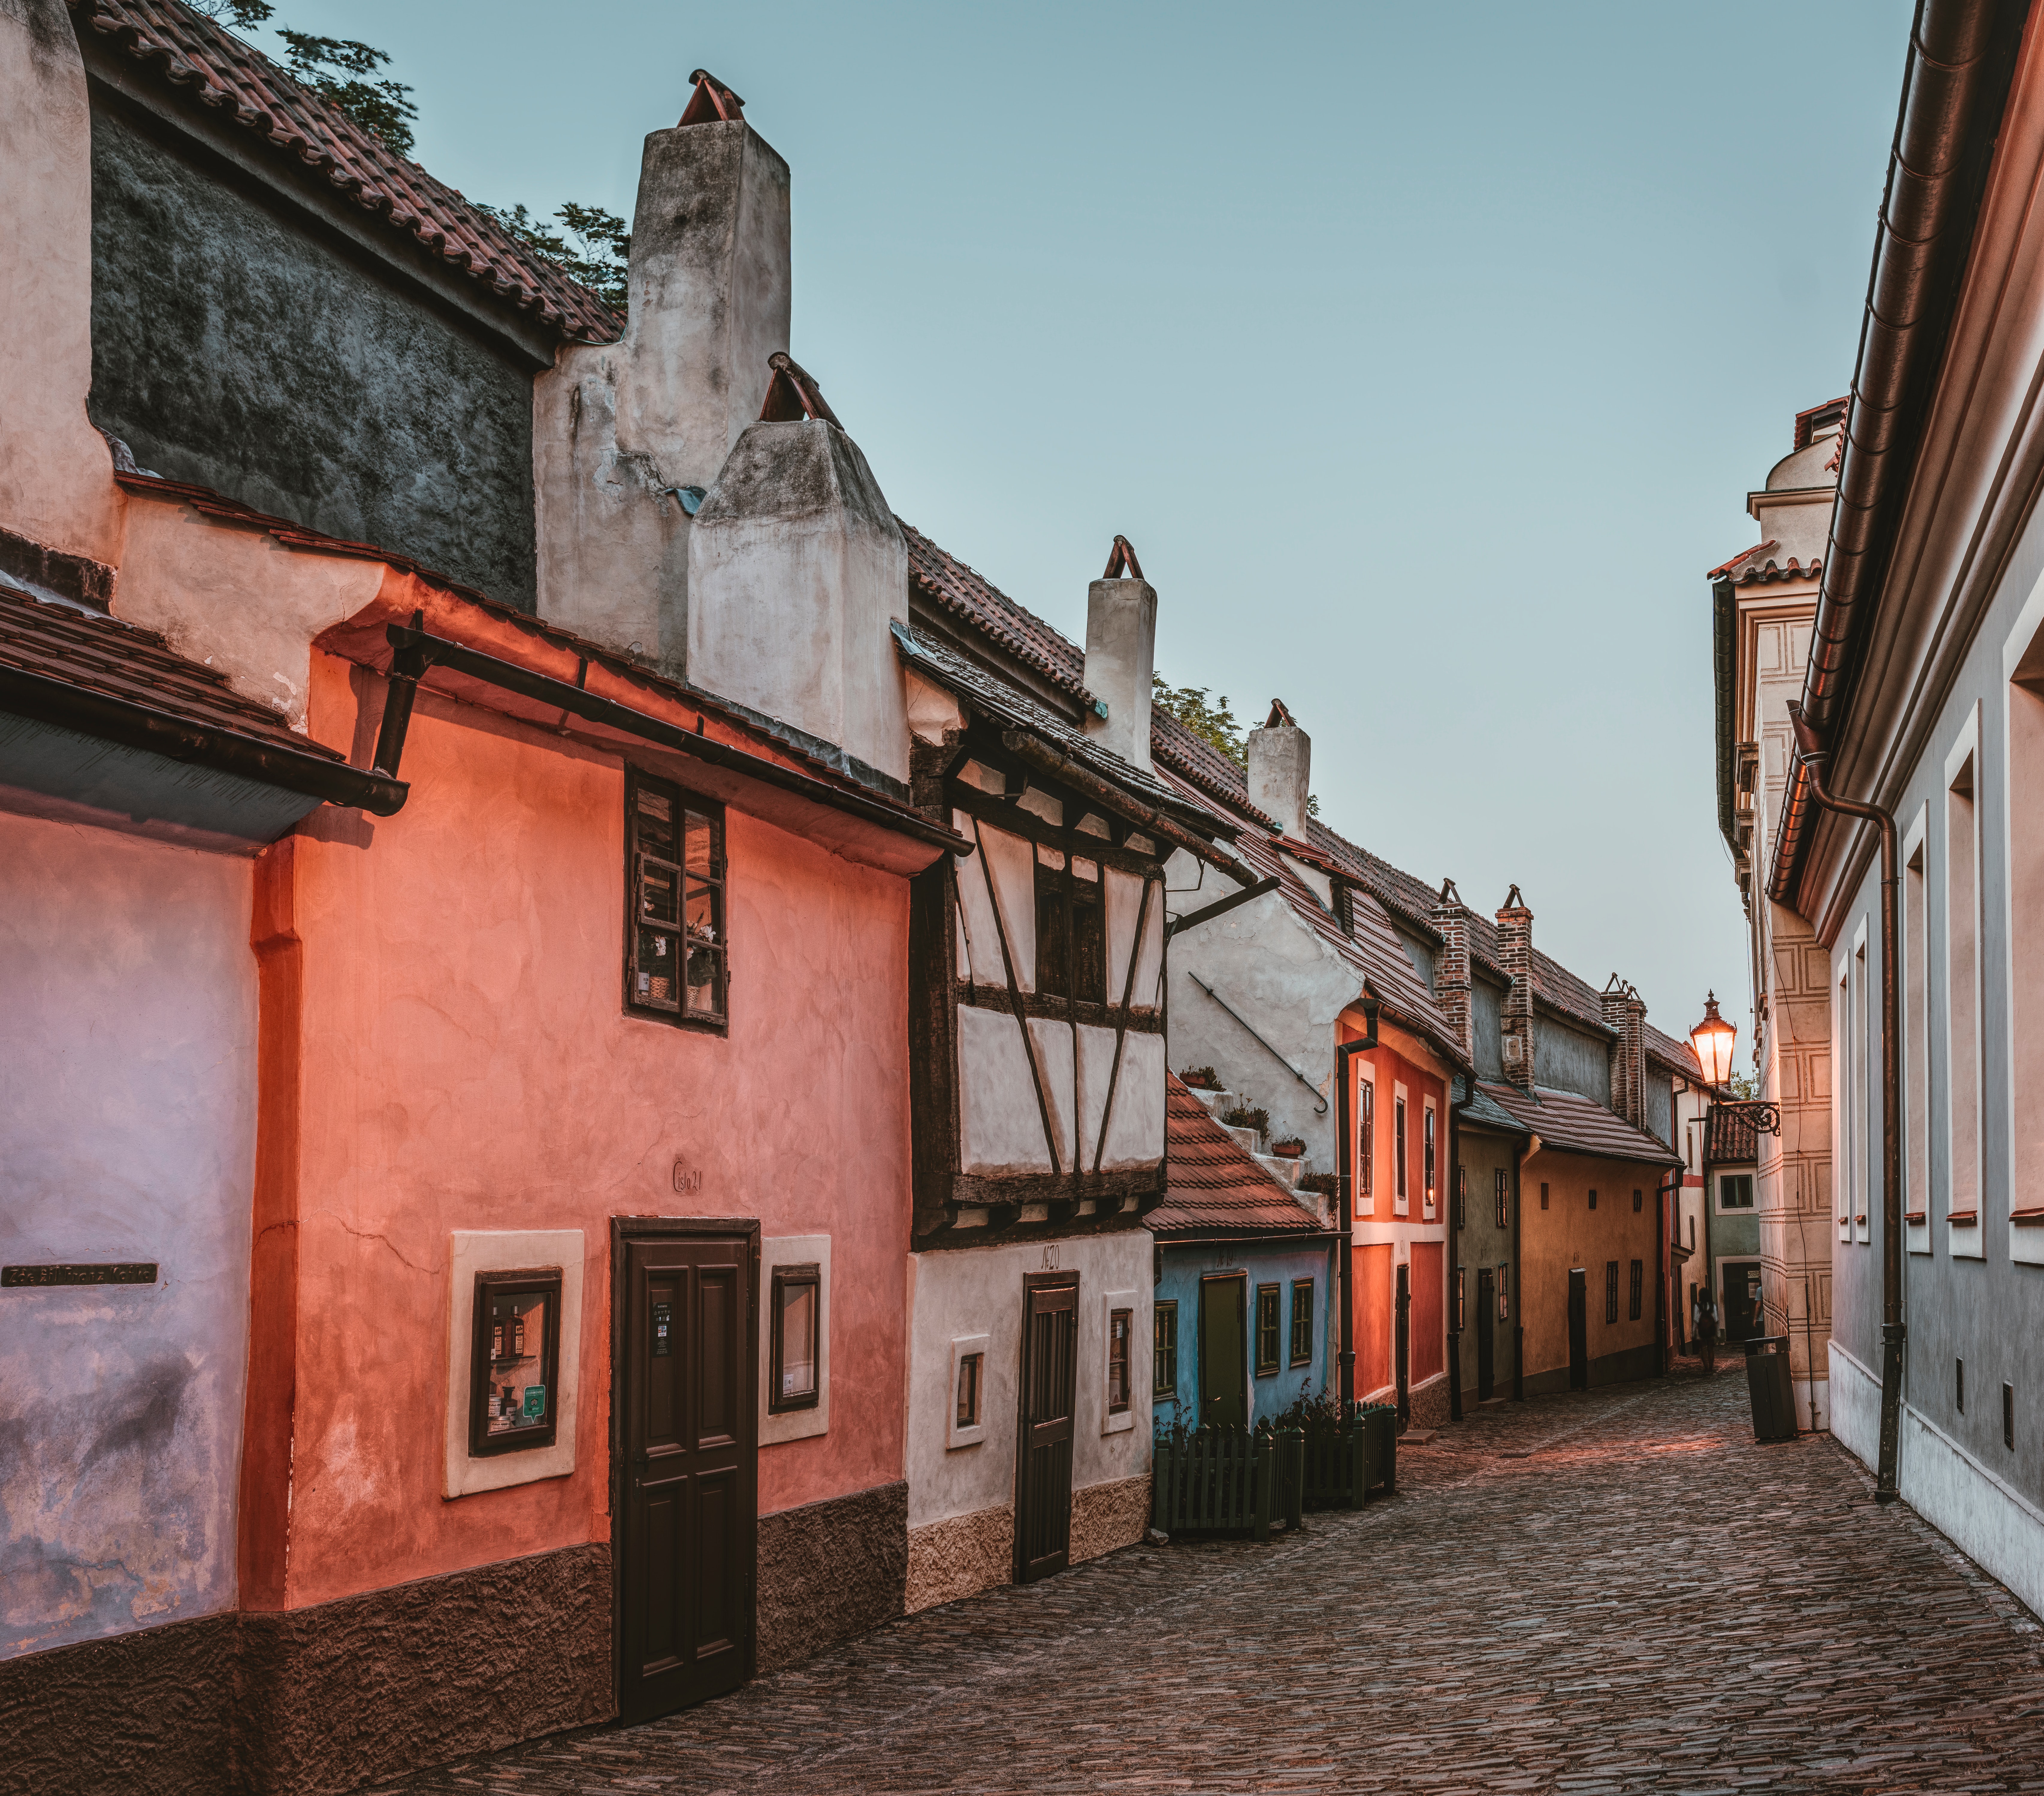
town, street, sky, building, architecture, neighbourhood, house, wall, cobblestone, road, human settlement, infrastructure, city, urban area, facade, roof, window, home, tourism, history, alley, flooring, vacation, evening, medieval architecture, village, road surface, town square, ancient history, door